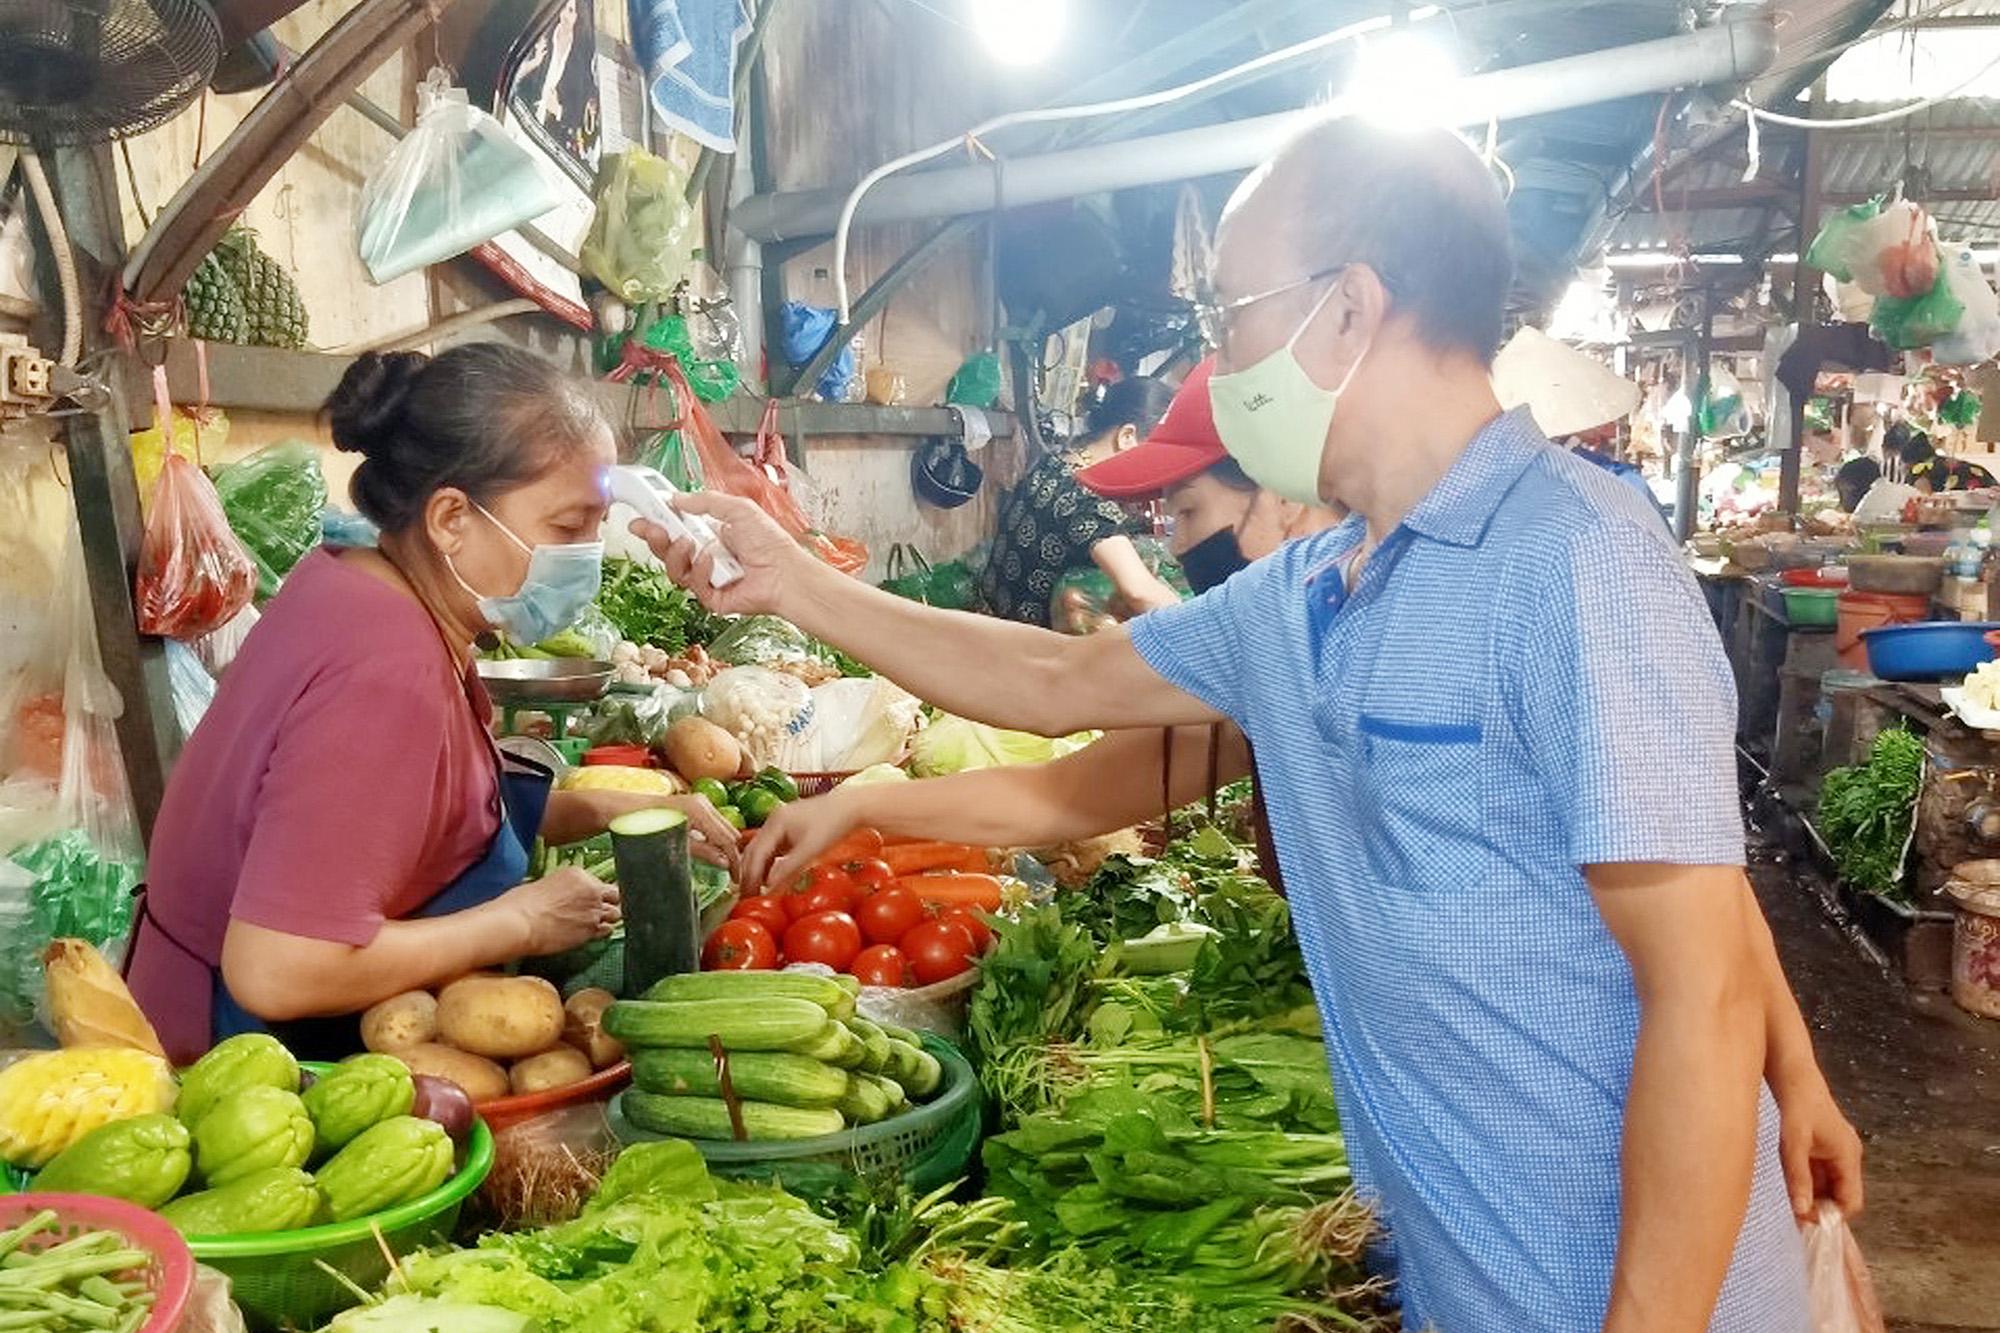
một người đàn ông đang kiểm tra nhiệt độ của một người phụ nữ